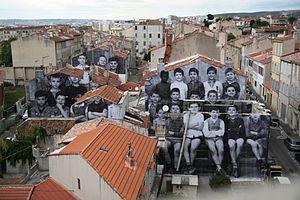
Friche Belle de Mai
Marseille est une commune du Sud-Est de la France, chef-lieu du département des Bouches-du-Rhône et préfecture de la région Provence-Alpes-Côte d'Azur.